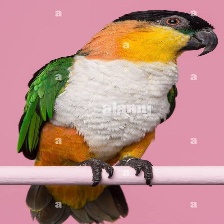
Species: BLACK HEADED CAIQUE
Scientific name: PIONITES MELANOCEPHALUS